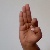
The image shows a hand gesture representing the letter 'F' in Indian Sign Language.